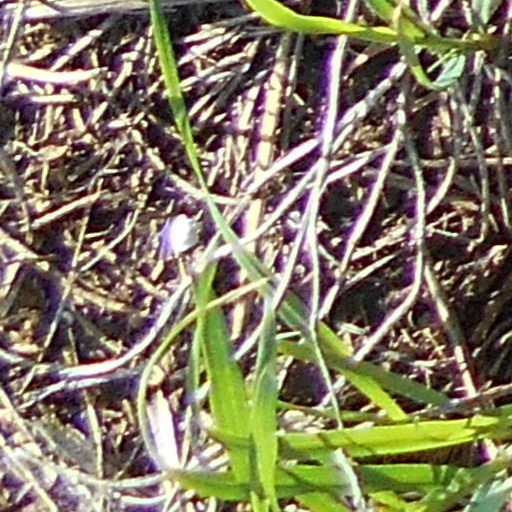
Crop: wheat